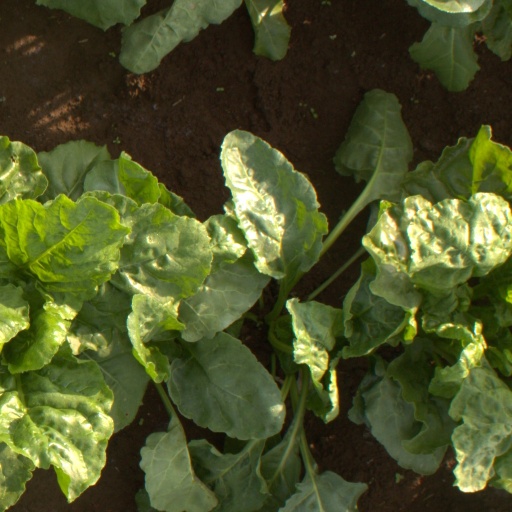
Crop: sugar beet